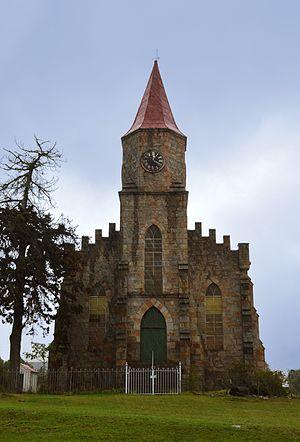
Riebeek East est un village d'Afrique du Sud situé dans la province du Cap-Oriental et géré par la municipalité locale de Makana dans le district de Sarah Baartman.